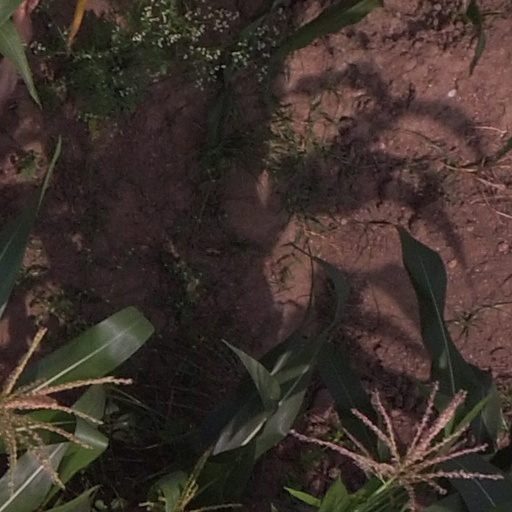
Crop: maize; corn